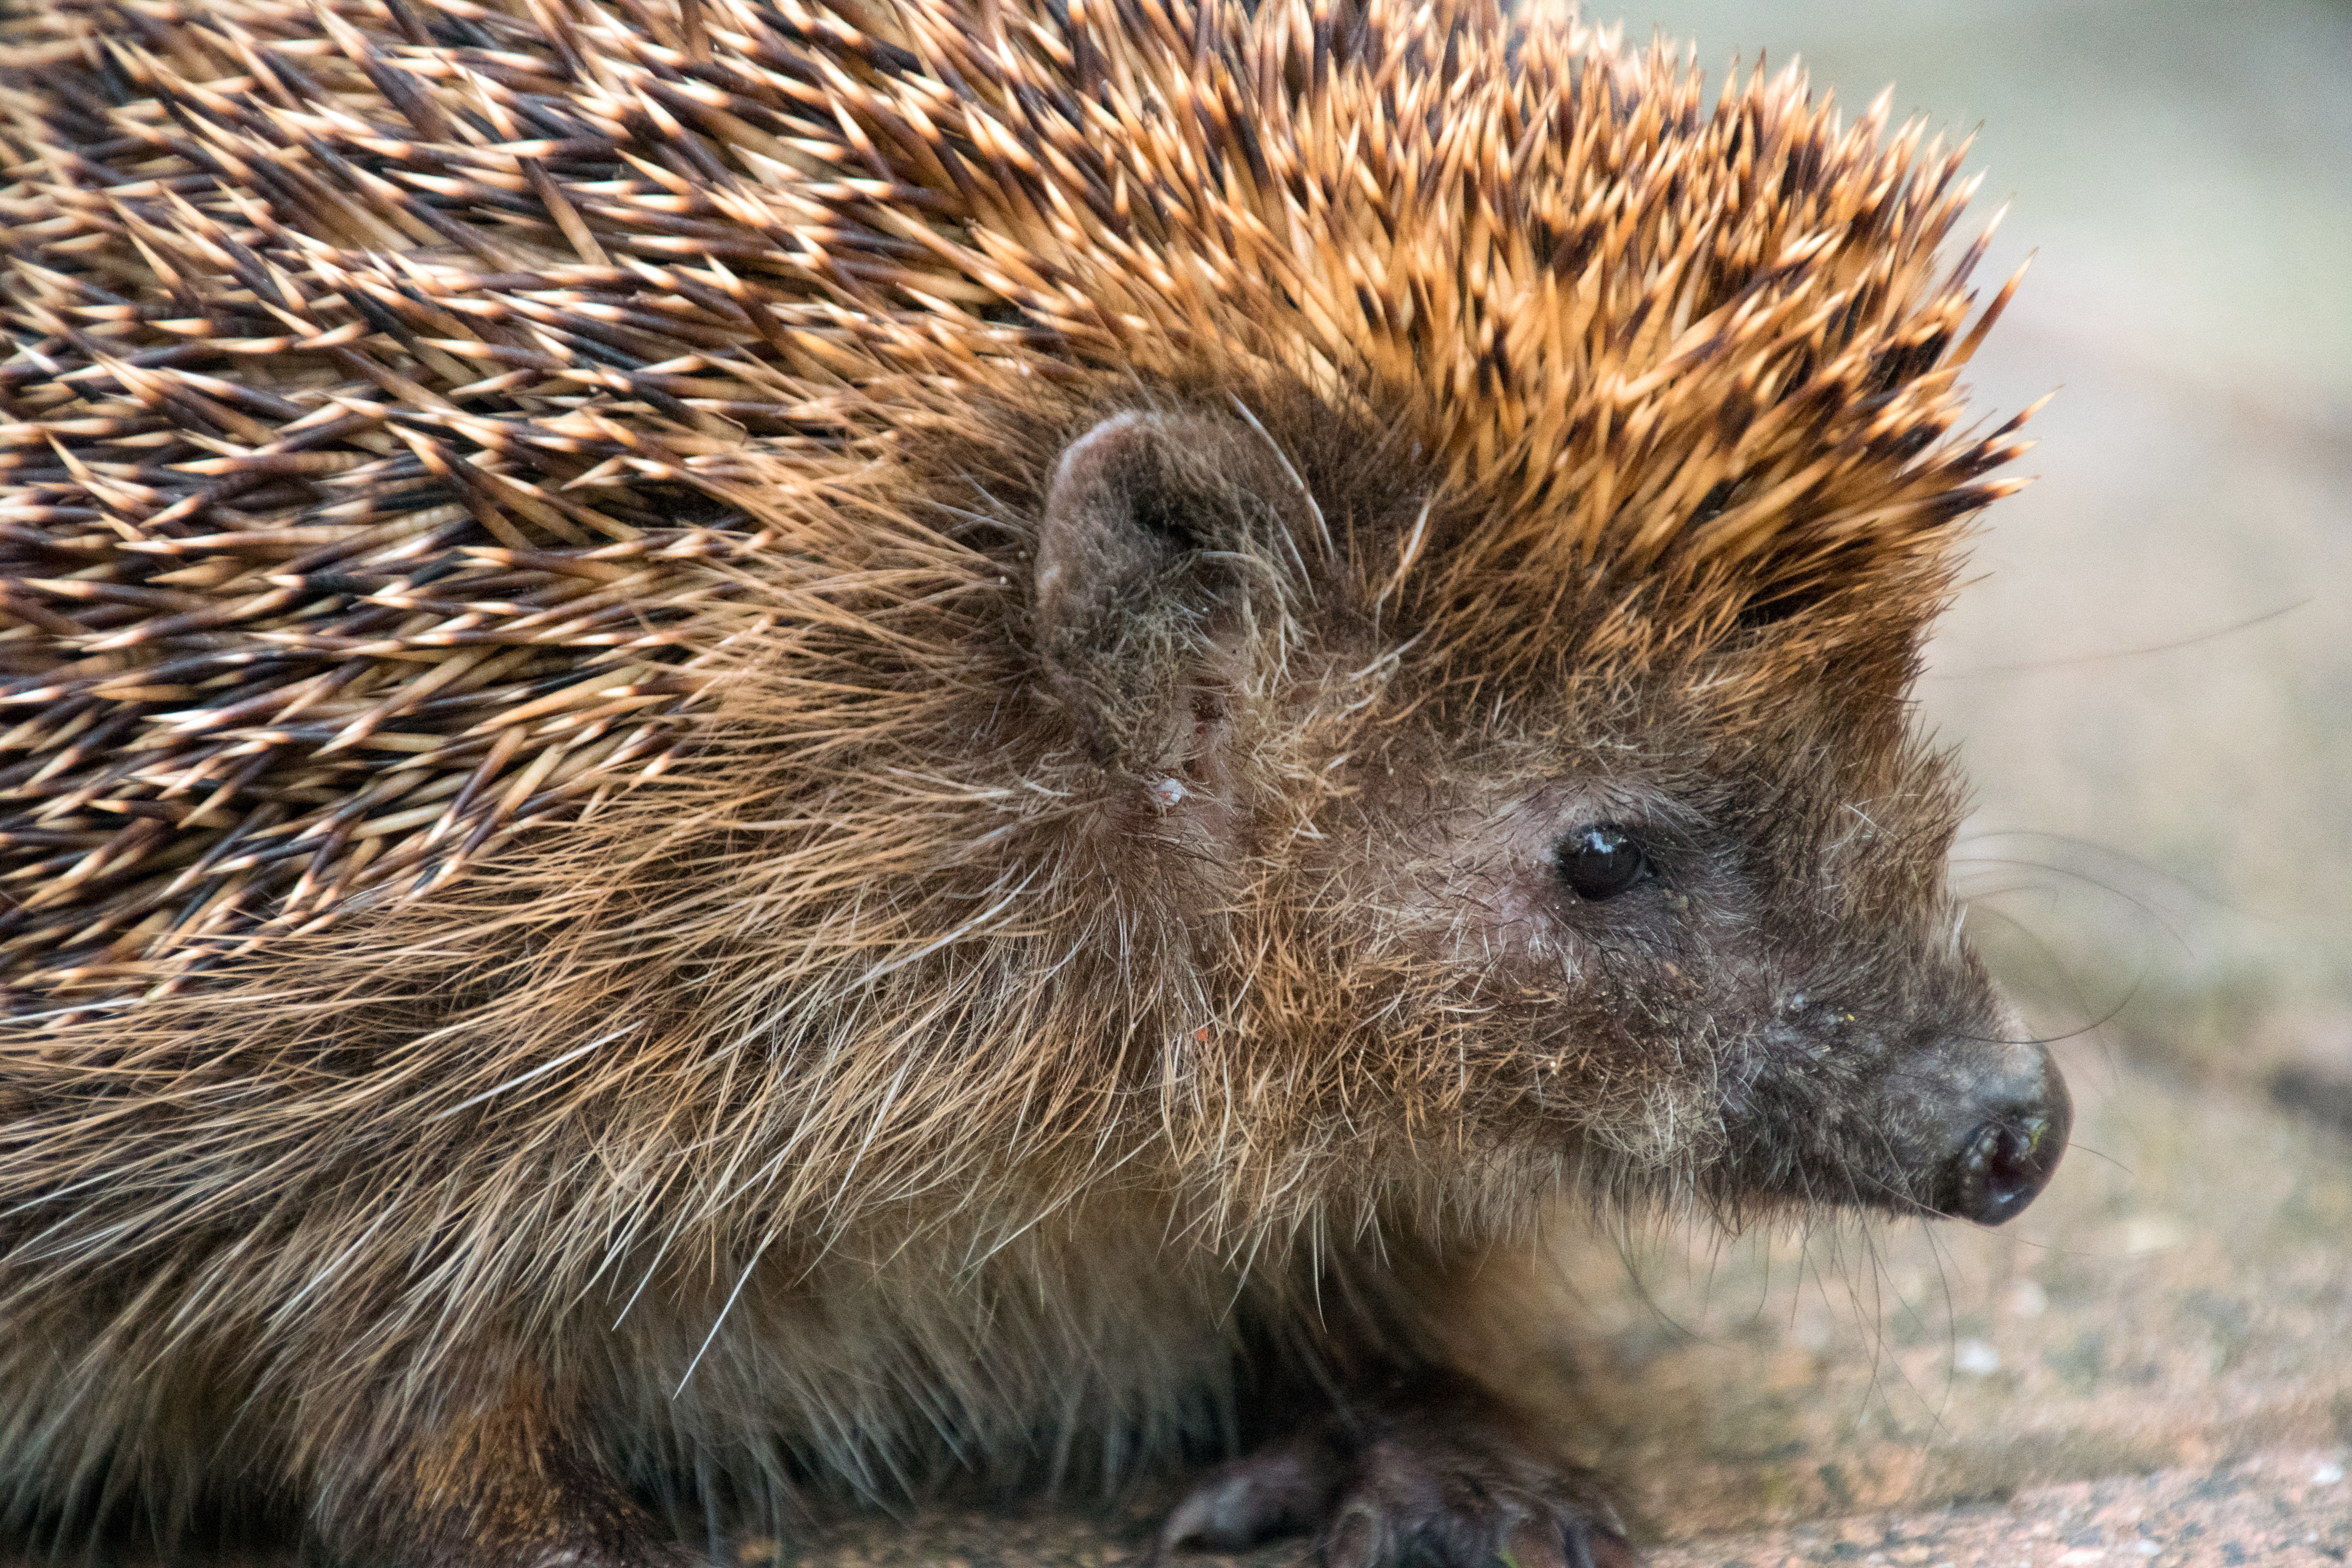
nature, animal, wildlife, autumn, mammal, close, fauna, whiskers, hedgehog, vertebrate, nocturnal, crepuscular, hannah, hibernation, porcupine, echidna, erinaceidae, domesticated hedgehog